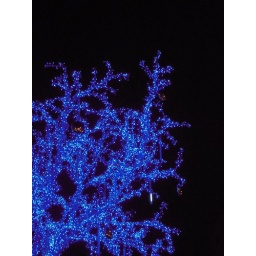
alt title: Alien invasion. A blue tree in Strasbourg. Some sort of art I guess